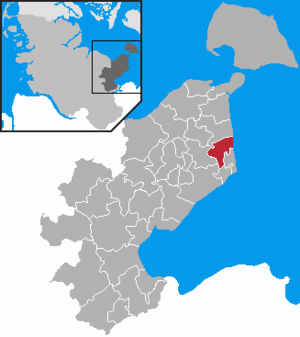
Grube (Holsten)
Kort
Grube er en by og kommune i det nordlige Tyskland, beliggende under Kreis Østholsten i delstaten Slesvig-Holsten.